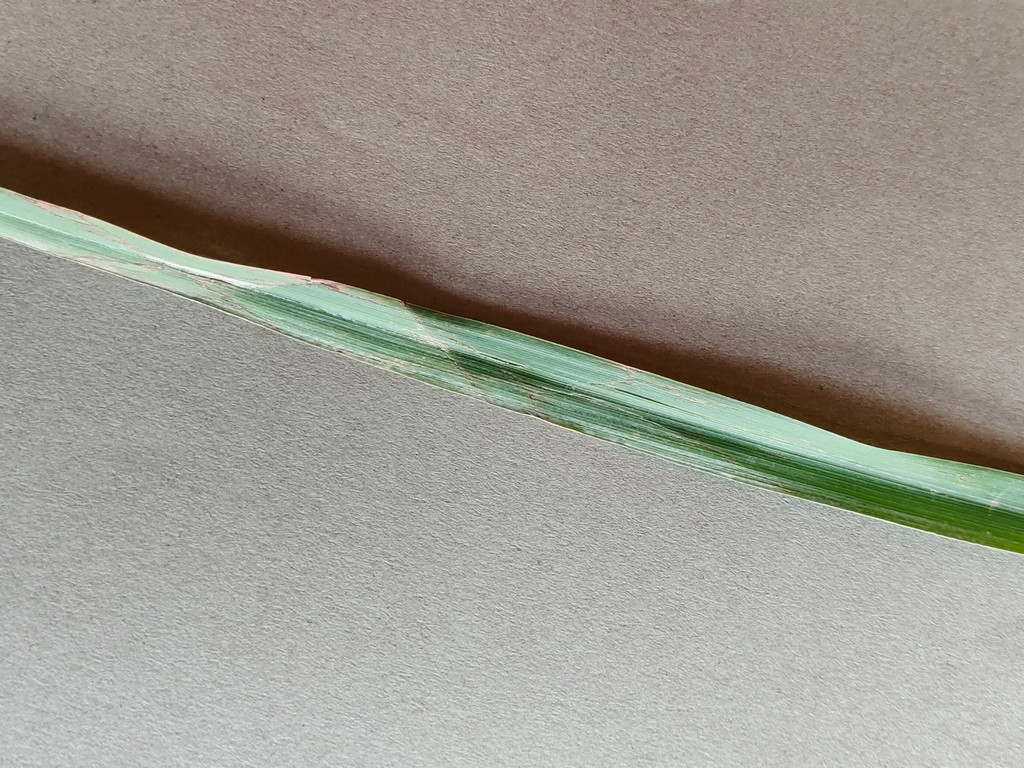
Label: Unhealthy